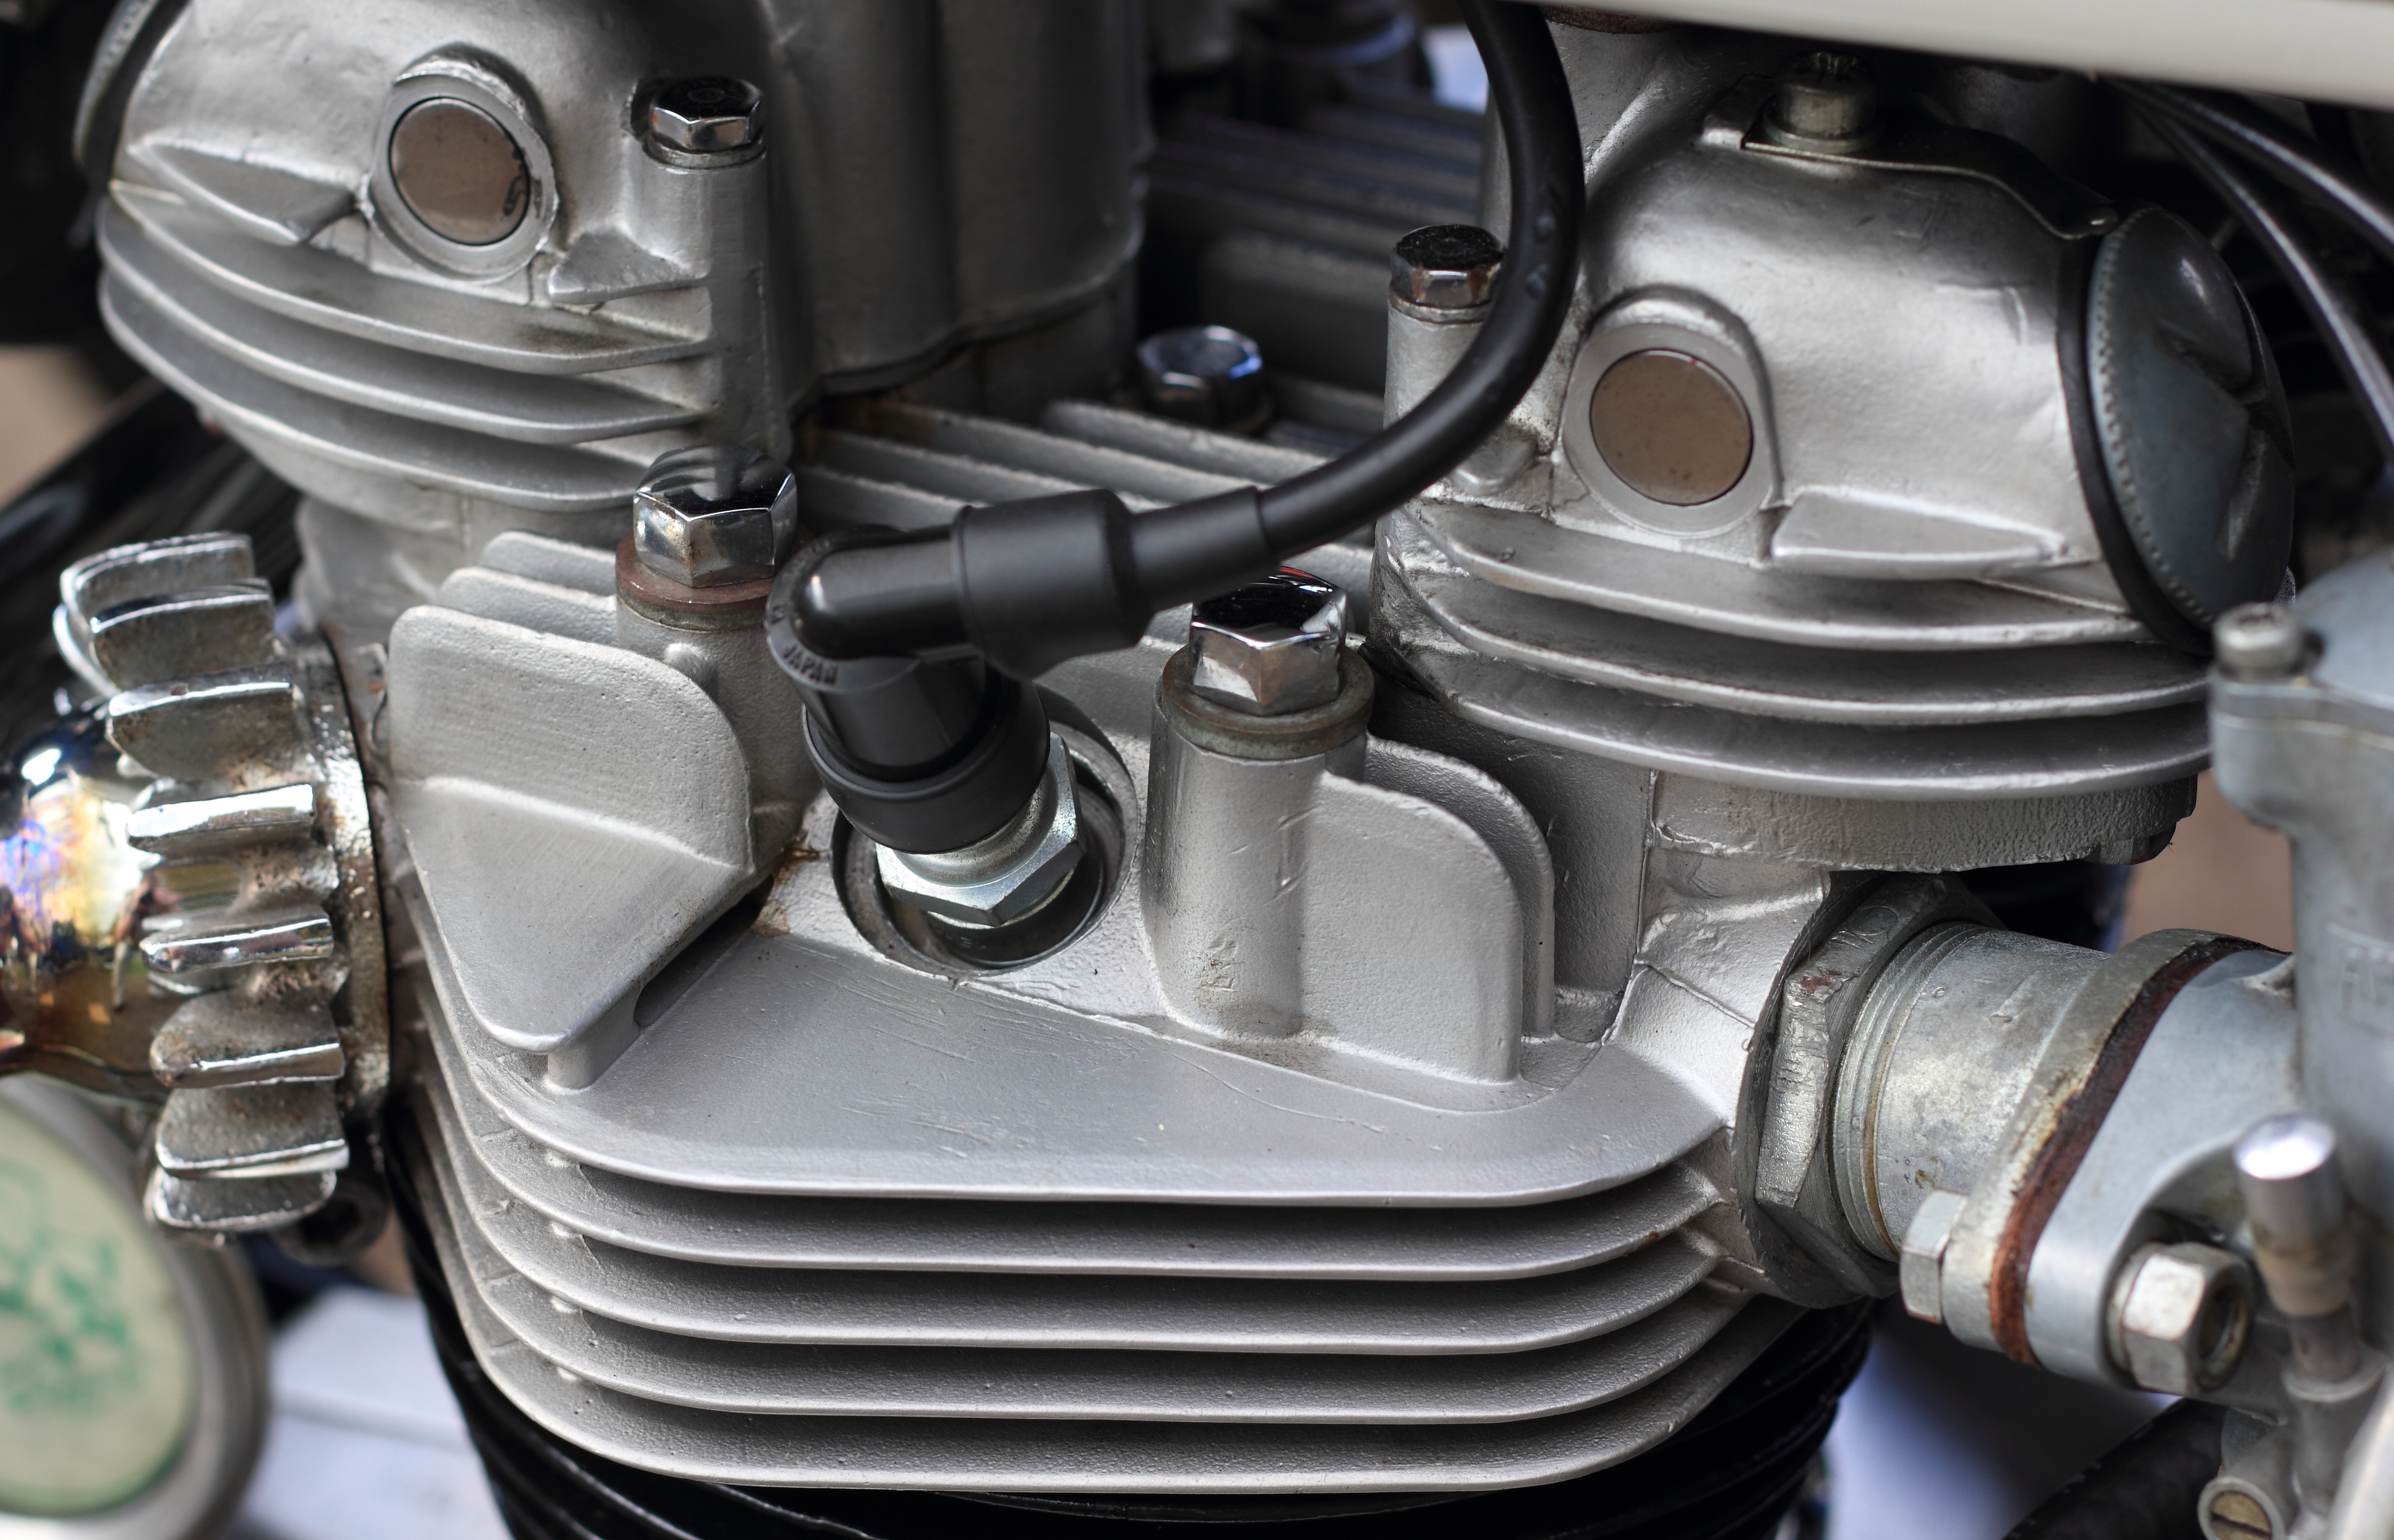
car, wheel, vehicle, motorcycle, netherlands, engine, motor, bmw, triumph, city car, woerden, land vehicle, automobile make, automotive exterior, compact car, luxury vehicle, automotive engine part